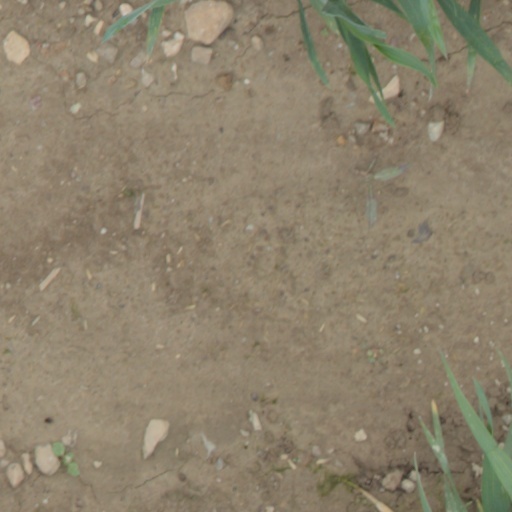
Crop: wheat